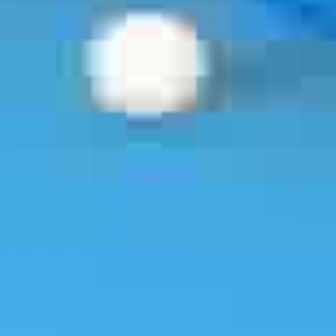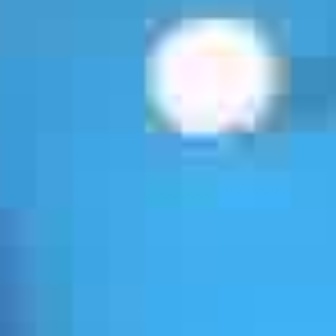
  Please identify the target specified by the bounding box [75,3,197,124] in the first image and locate it in the second image. Return the coordinates in [x_min,y_min,x_max,y_max] format.
Answer: [145,10,272,138]